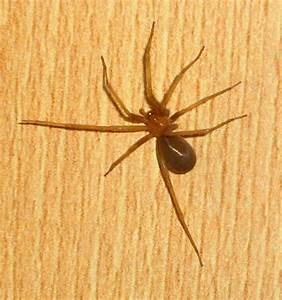
Label: ragno